Robert E. Lee

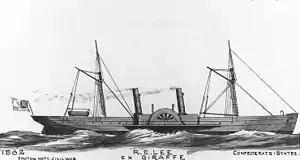
CSS "Robert E. Lee"

Stone Mountain also led to Lee's appearance on a commemorative coin, the 1925 Stone Mountain Memorial half dollar. During the 1920s and '30s dozens of specially designed half dollars were struck to raise money for various events and causes. This issue had a particularly wide distribution, with 1,314,709 minted. Unlike some of the other issues it remains a very common coin.